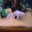
Label: aquarium_fish